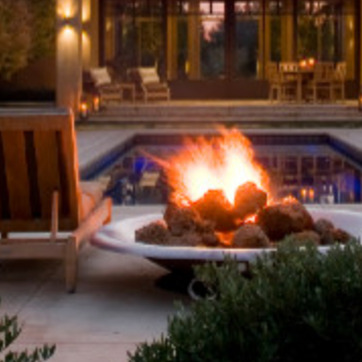
Material: other